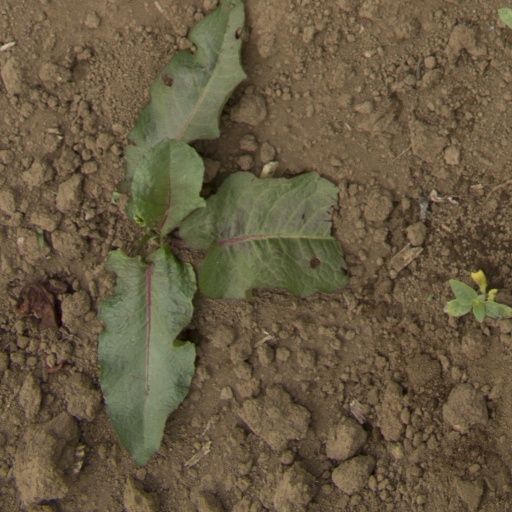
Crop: Jerusalem artichoke